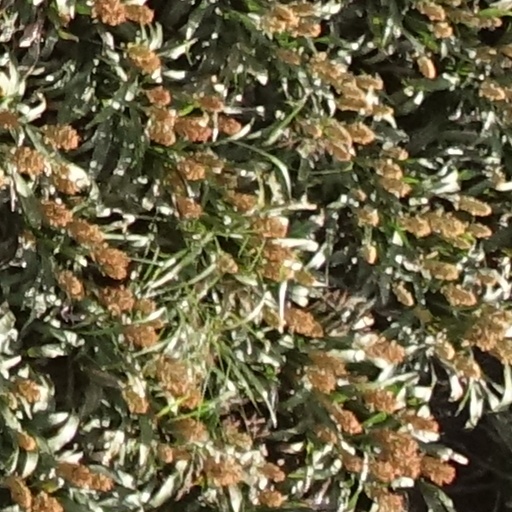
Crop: sorghum